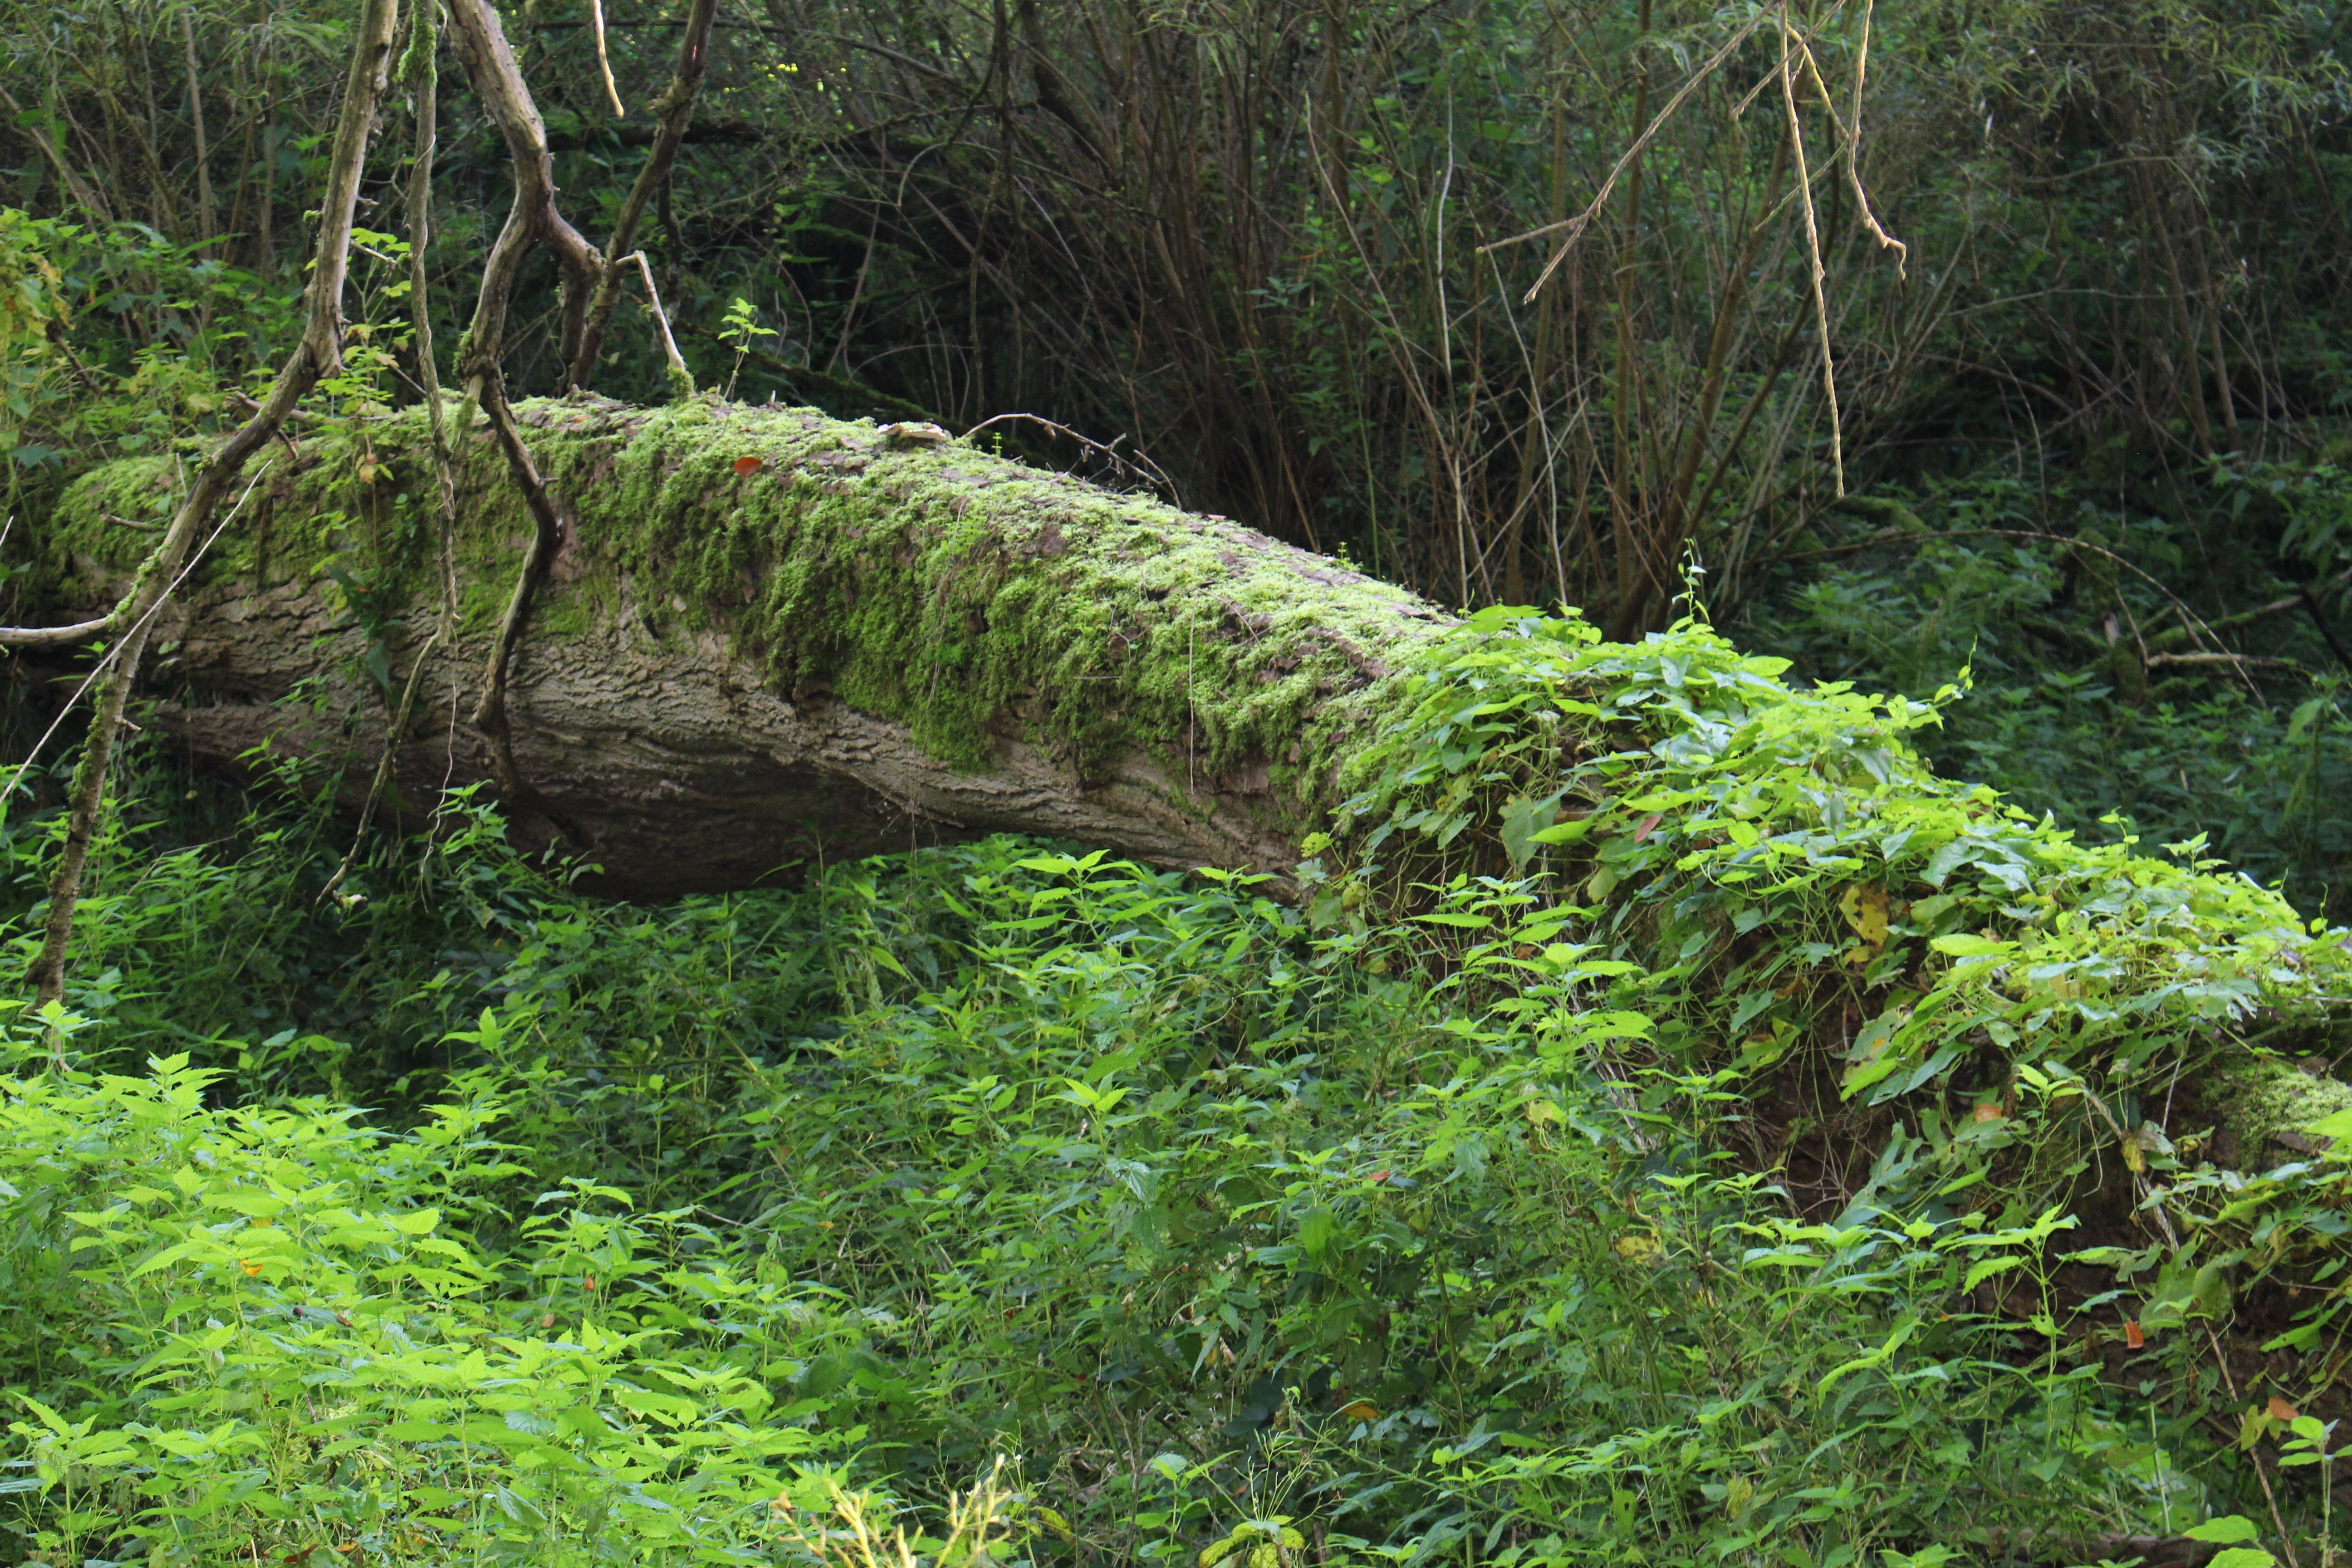
tree, nature, forest, plant, wood, bark, stream, log, green, jungle, botany, flora, tribe, forestry, vegetation, shrub, rainforest, wetland, woodland, habitat, ecosystem, overturned, biome, old growth forest, natural environment, temperate broadleaf and mixed forest, temperate coniferous forest, land plant